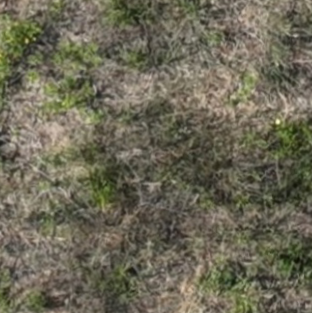
Month: july